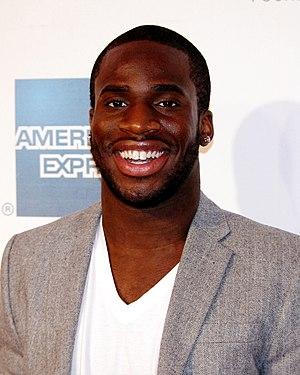
Prince Kelechi Amukamara, né le 6 juin 1989 est un joueur professionnel américain de football américain jouant actuellement au poste de cornerback chez les Bears de Chicago en NFL.